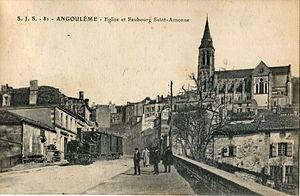
Carte postale ancienne éditée par S. J. S. n°81
La compagnie des Chemins de fer économiques des Charentes a créé un réseau de chemin de fer secondaire constitué de lignes à voie métrique dans les départements de Charente et Charente-Maritime.